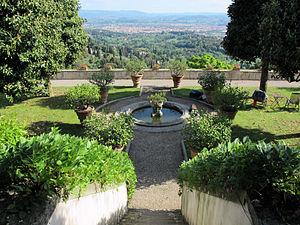
La villa Medicea di Fiesole est une villa médicéenne construite par l'architecte Michelozzo. C'est l'une des plus anciennes, construite entre 1451 et 1457, et la mieux conservée. Elle est située sur la commune de Fiesole, limitrophe de Florence.